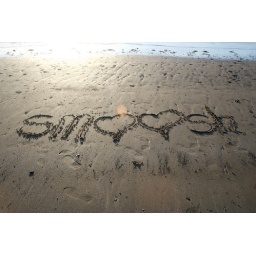
smoosh in the sand on troon beach